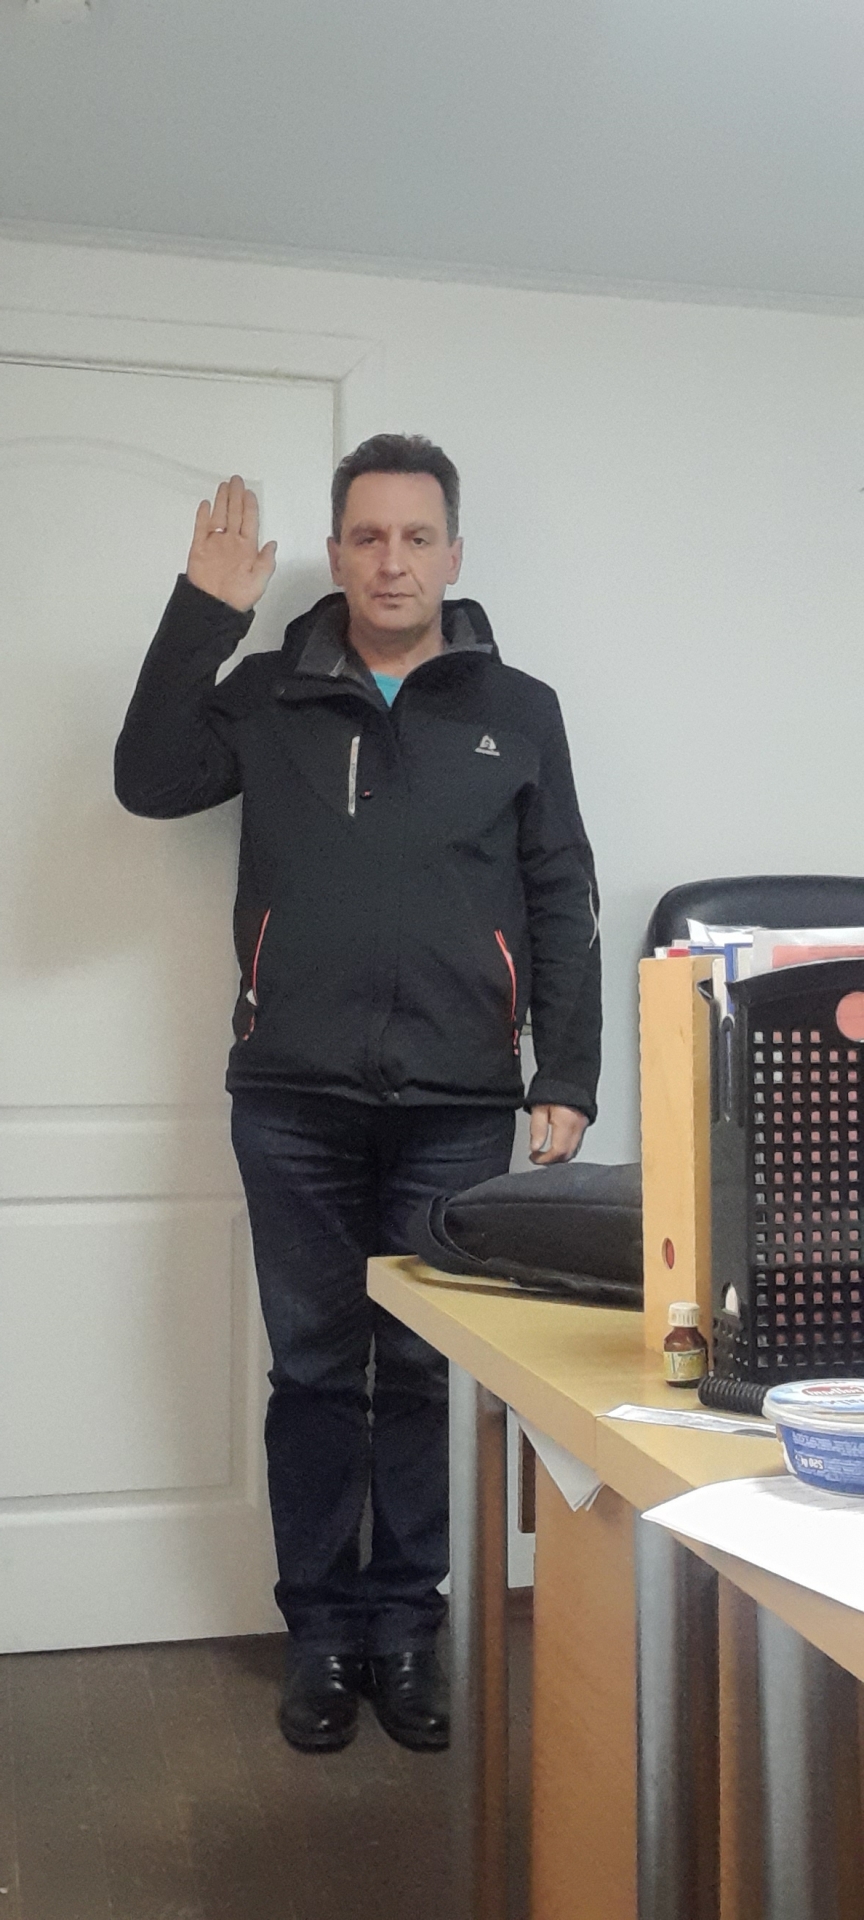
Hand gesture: stop